Eugene Jeter

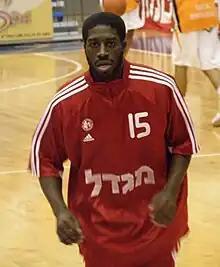
Jeter playing for Hapoel Jerusalem

Eugene "Pooh" Jeter III (born December 2, 1983) is an American-born naturalized Ukrainian professional basketball coach, executive and former player, currently serving as a player development coach for the Portland Trail Blazers of the National Basketball Association (NBA) and assistant GM for the Rip City Remix of the NBA G League. He played college basketball for the Portland Pilots and was a naturalized player for the Ukraine national team with his naturalized name being Yudzhin Dzheter (Ukrainian: Юджін Джетер).